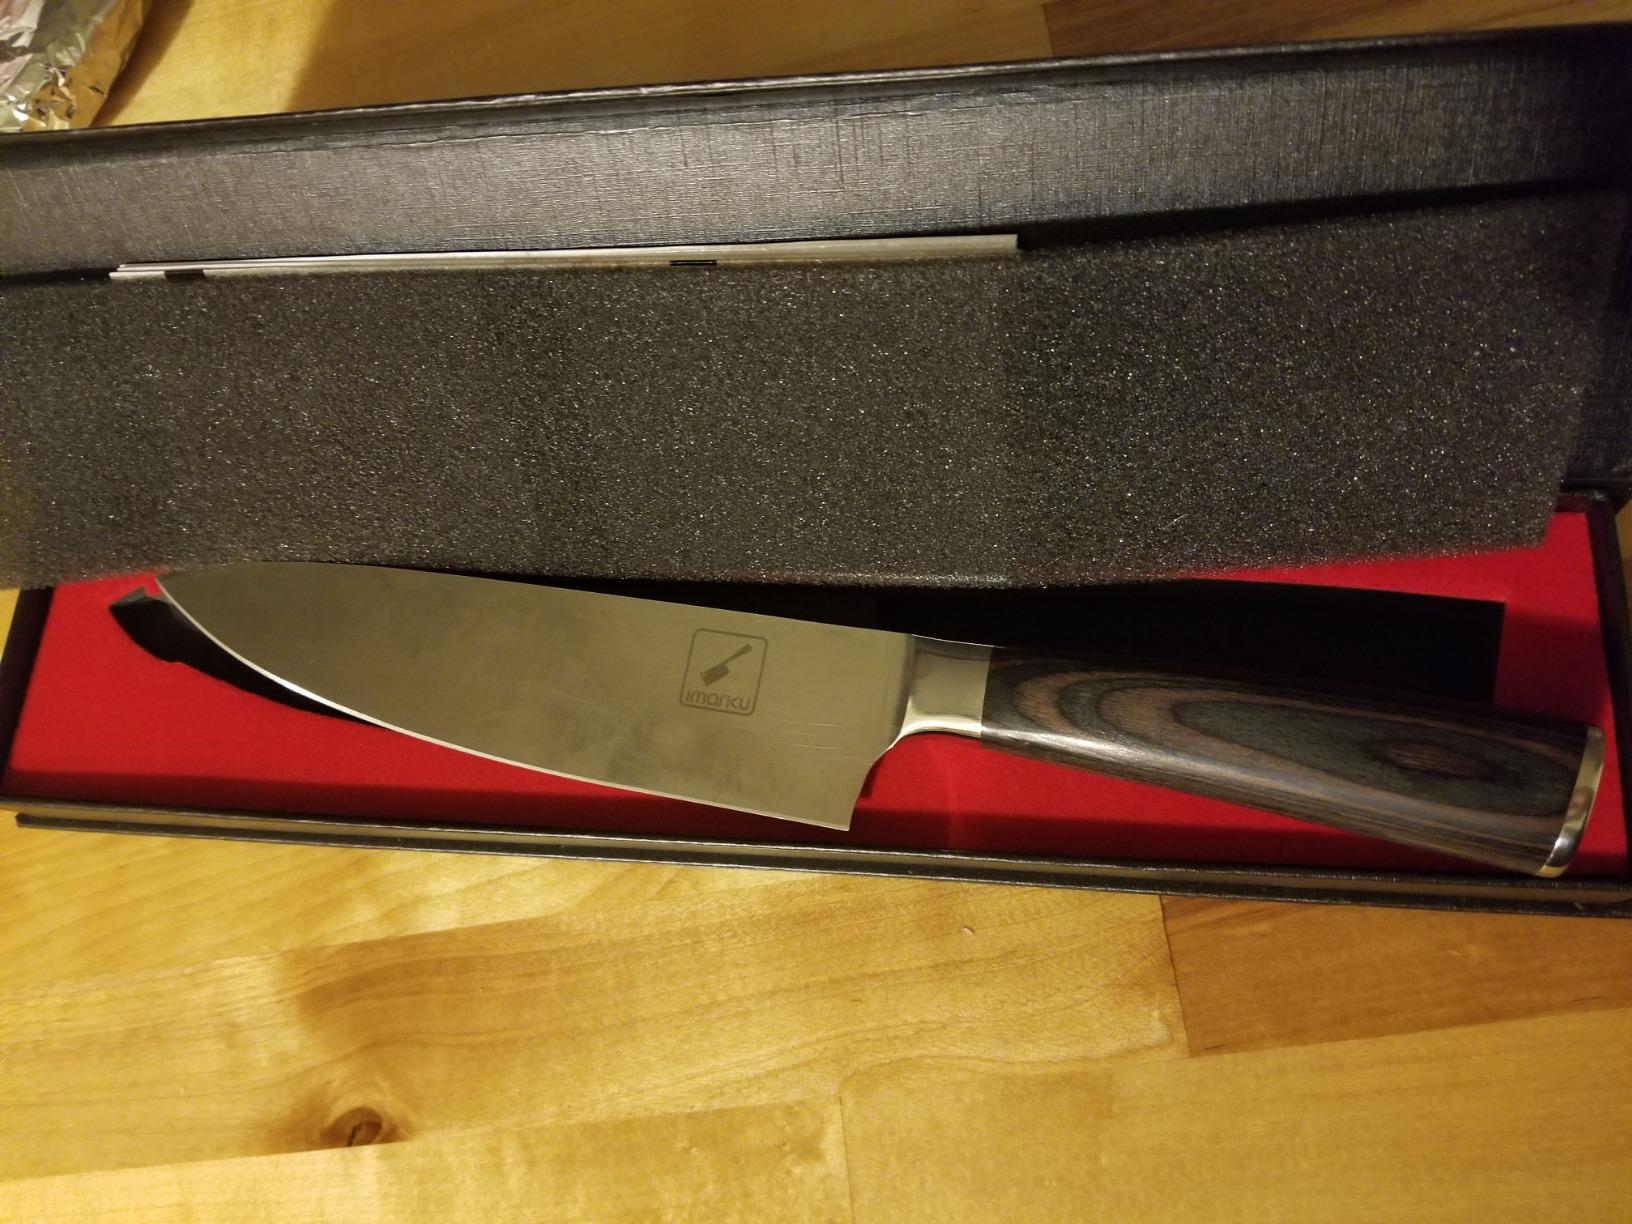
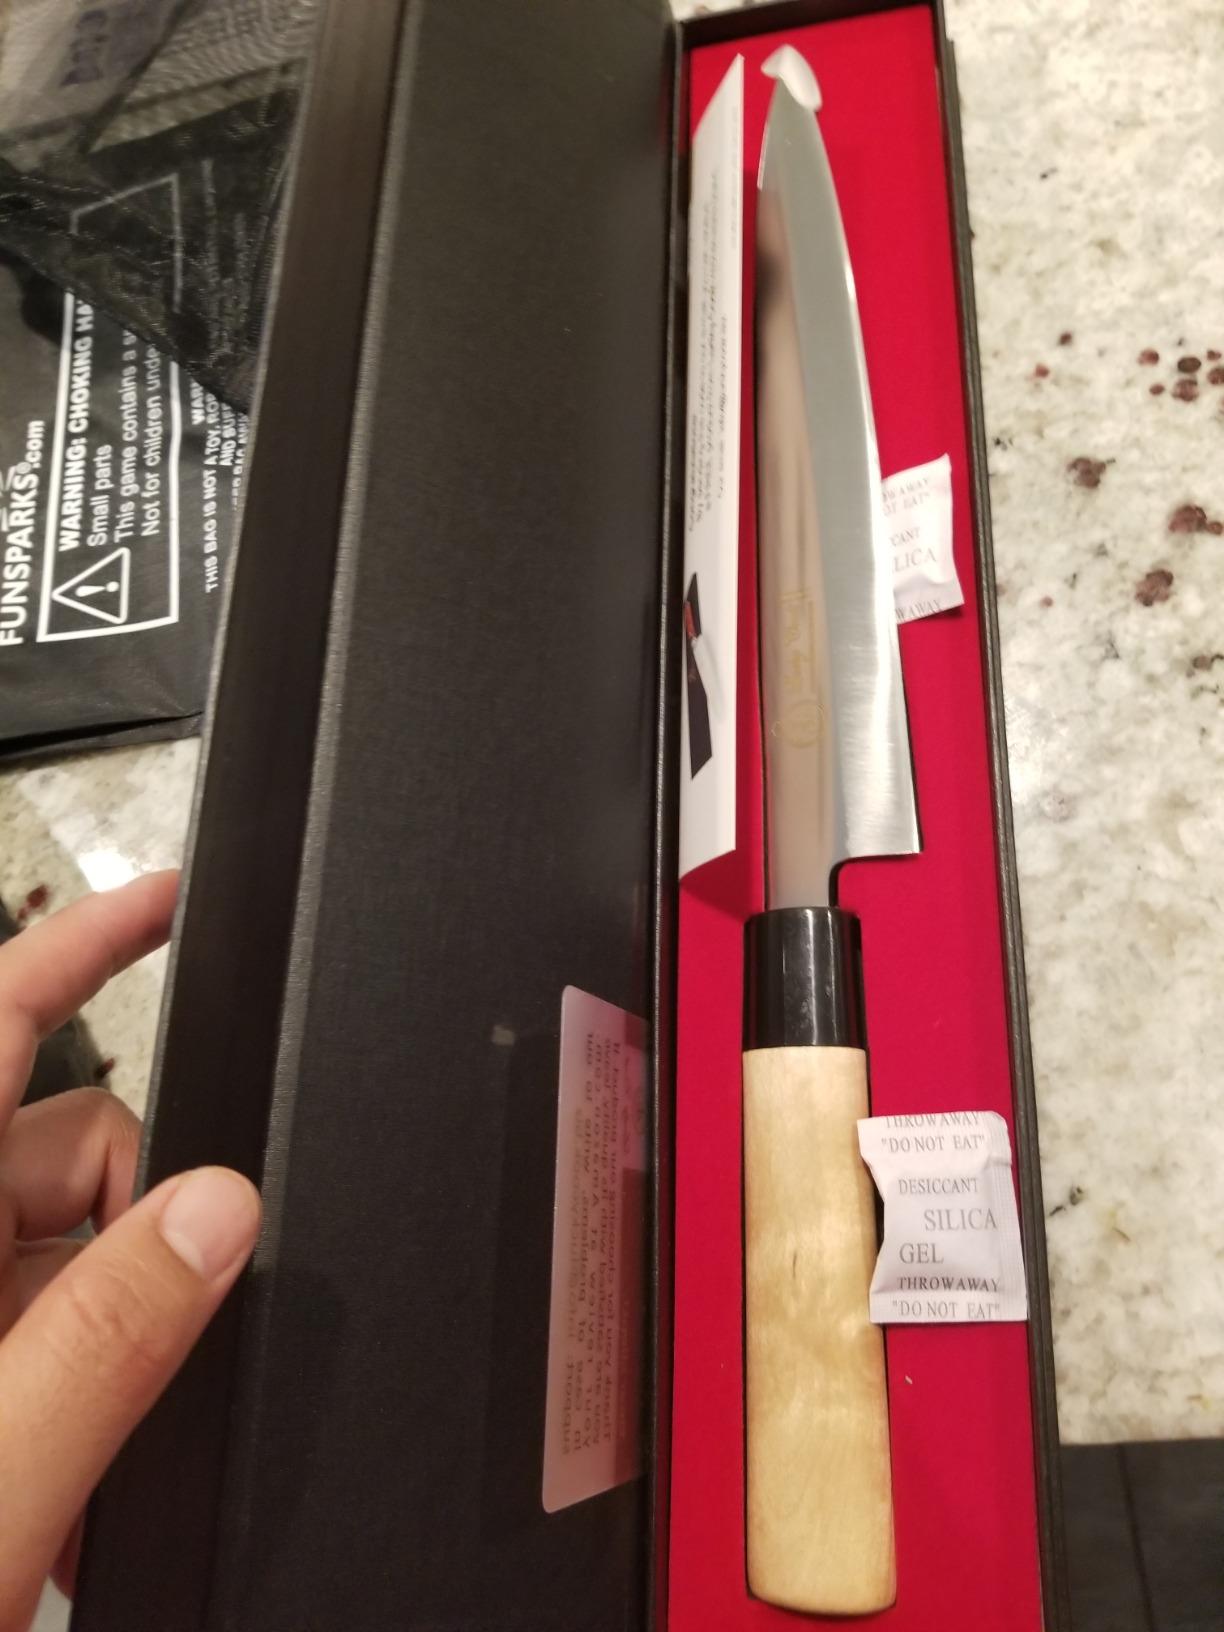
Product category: items_knife
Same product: no